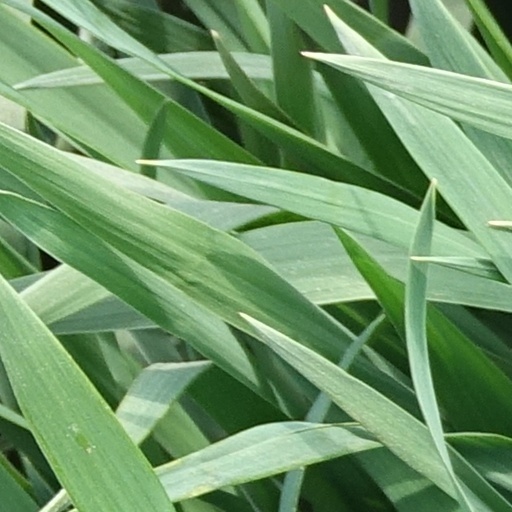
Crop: wheat